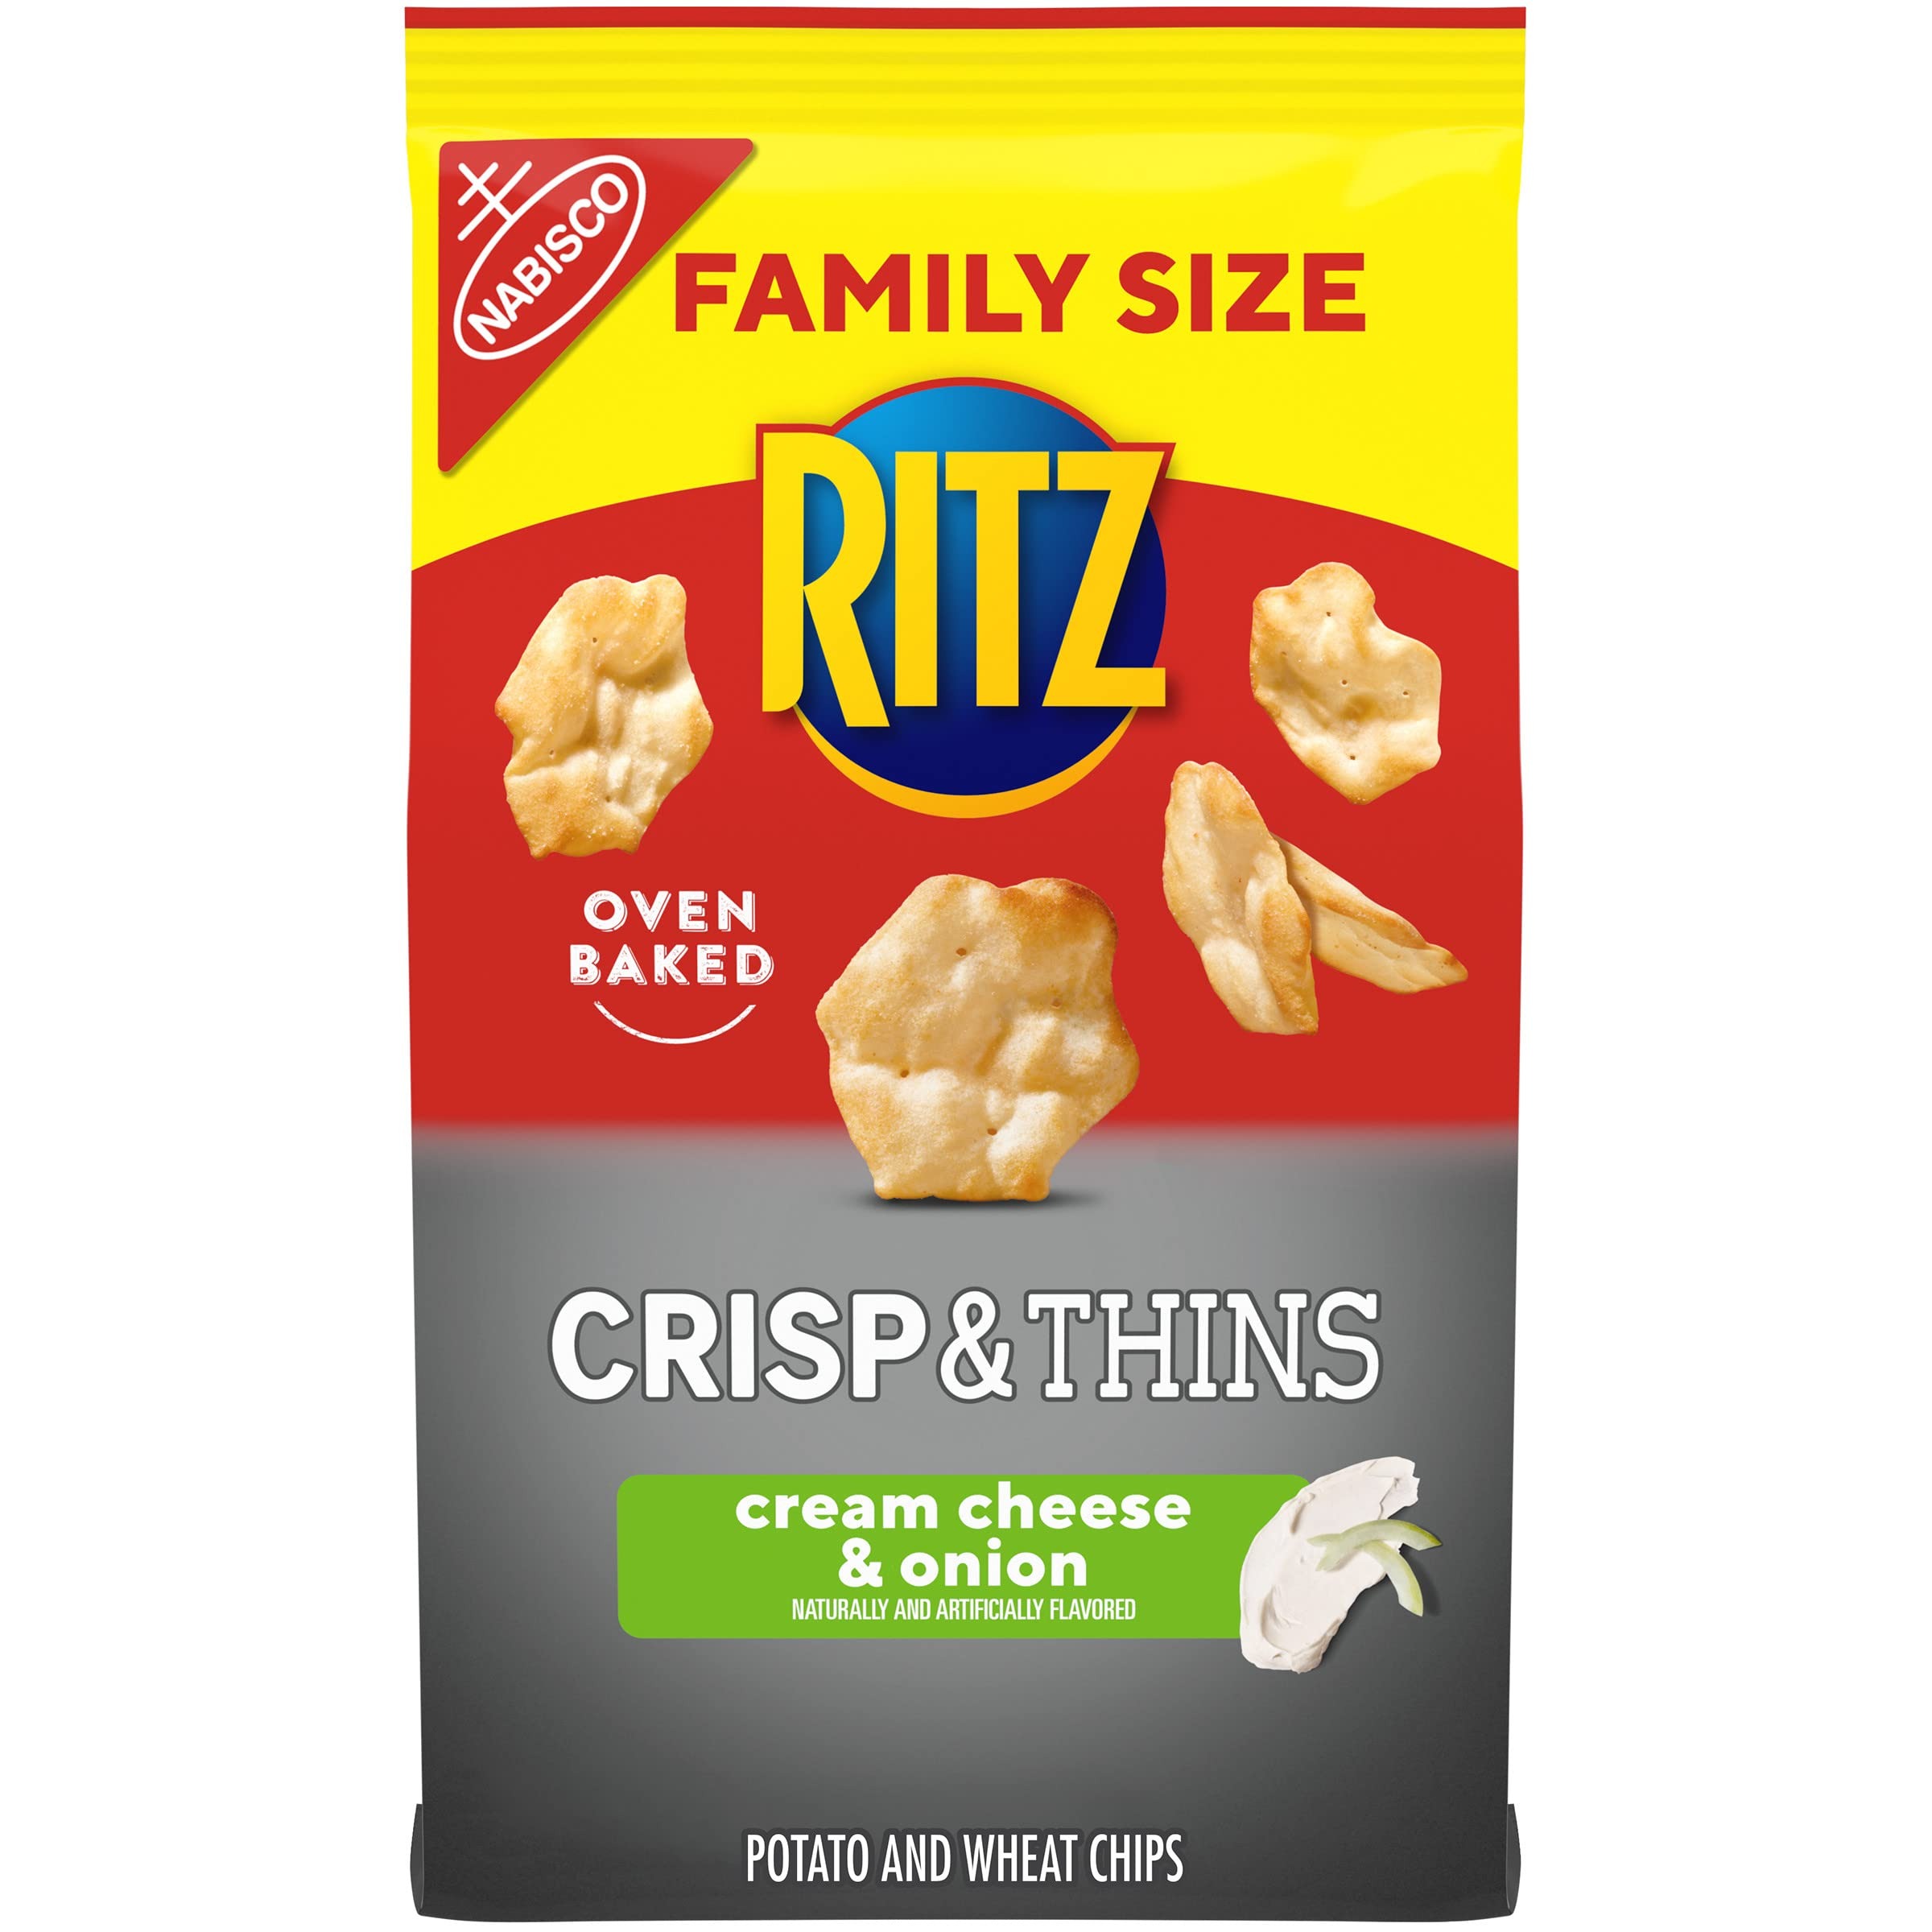
Item Name: RITZ Crisp & Thins Chips, Cream Cheese & Onion Flavor, 1 Family Size Bag (10 oz.)
Bullet Point 1: One 10oz family size bag of Ritz Crisp & Thins Cream Cheese & Onion Chips (packaging may vary)
Bullet Point 2: Light and airy chips are great for munching without filling up
Bullet Point 3: Crispy, thin chips with 50 percent less fat than the leading regular fried potato chips
Bullet Point 4: A crunchy snack for home, work or school
Bullet Point 5: A sealed bag keeps these oven baked chips fresh until you're ready to enjoy
Value: 10.0
Unit: Ounce

Price: 5.24